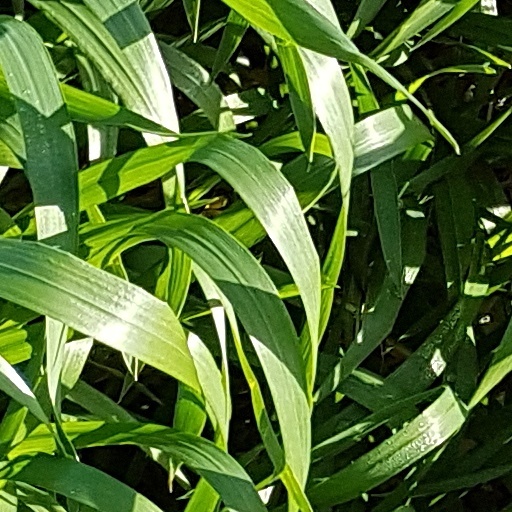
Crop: wheat